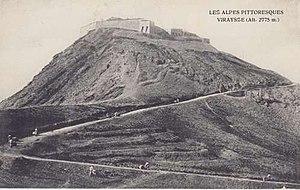
Carte postale de la batterie Viraysse
La batterie de Viraysse, appelée aussi batterie de la Tête de Viraysse, est un ouvrage fortifié alpin, faisant partie de la place forte de Tournoux, situé à l'est de la commune de Larche, se situant à 2 772 mètres d'altitude, dans le département des Alpes-de-Haute-Provence.